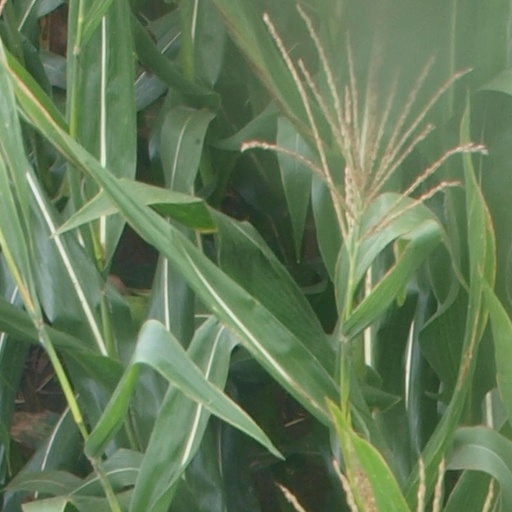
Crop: maize; corn